Daniel Ridgway Knight

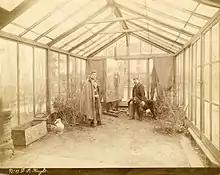
Daniel Ridgway Knight in his studio.

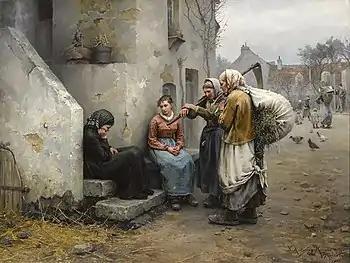
Un Deuil by Daniel Ridgway Knight, Oil on Canvas, 1882

Daniel Ridgway Knight (15 March 18399 March 1924) was an American artist born in Chambersburg, Pennsylvania.